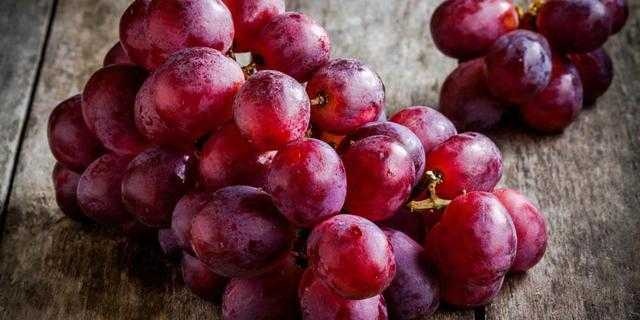
Label: Grapes